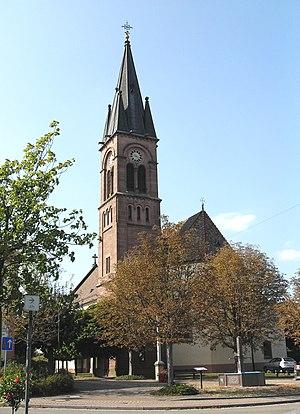
Gündlingen est un petit village dans le nord du Markgräflerland dans le Bade-Wurtemberg. Gündlingen était une ville indépendante avant son incorporation avec la ville de Vieux-Brisach qui s'est déroulé le 1er avril 1972. Gündlingen est une ville d'une surface de 11,15 km² où vit 1748 habitants d'après le recensement de 2008.